Half Shot at Sunrise

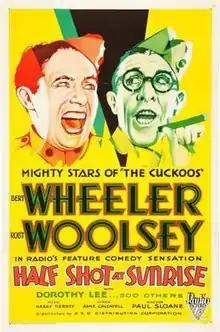

Half Shot at Sunrise is a 1930 American pre-Code comedy film starring the comedy duo Wheeler & Woolsey and Dorothy Lee. Their fourth film together, it was the second starring vehicle for the two, following the success of "The Cuckoos", which had been released earlier in 1930. Directed by Paul Sloane, from a screenplay by Anne Caldwell, James Ashmore Creelman, Ralph Spence, and Fatty Arbuckle, which had been tailored to highlight the comedic talents of Wheeler and Woolsey. In 1958, the film entered the public domain in the United States because the claimants did not renew its copyright registration in the 28th year after publication.